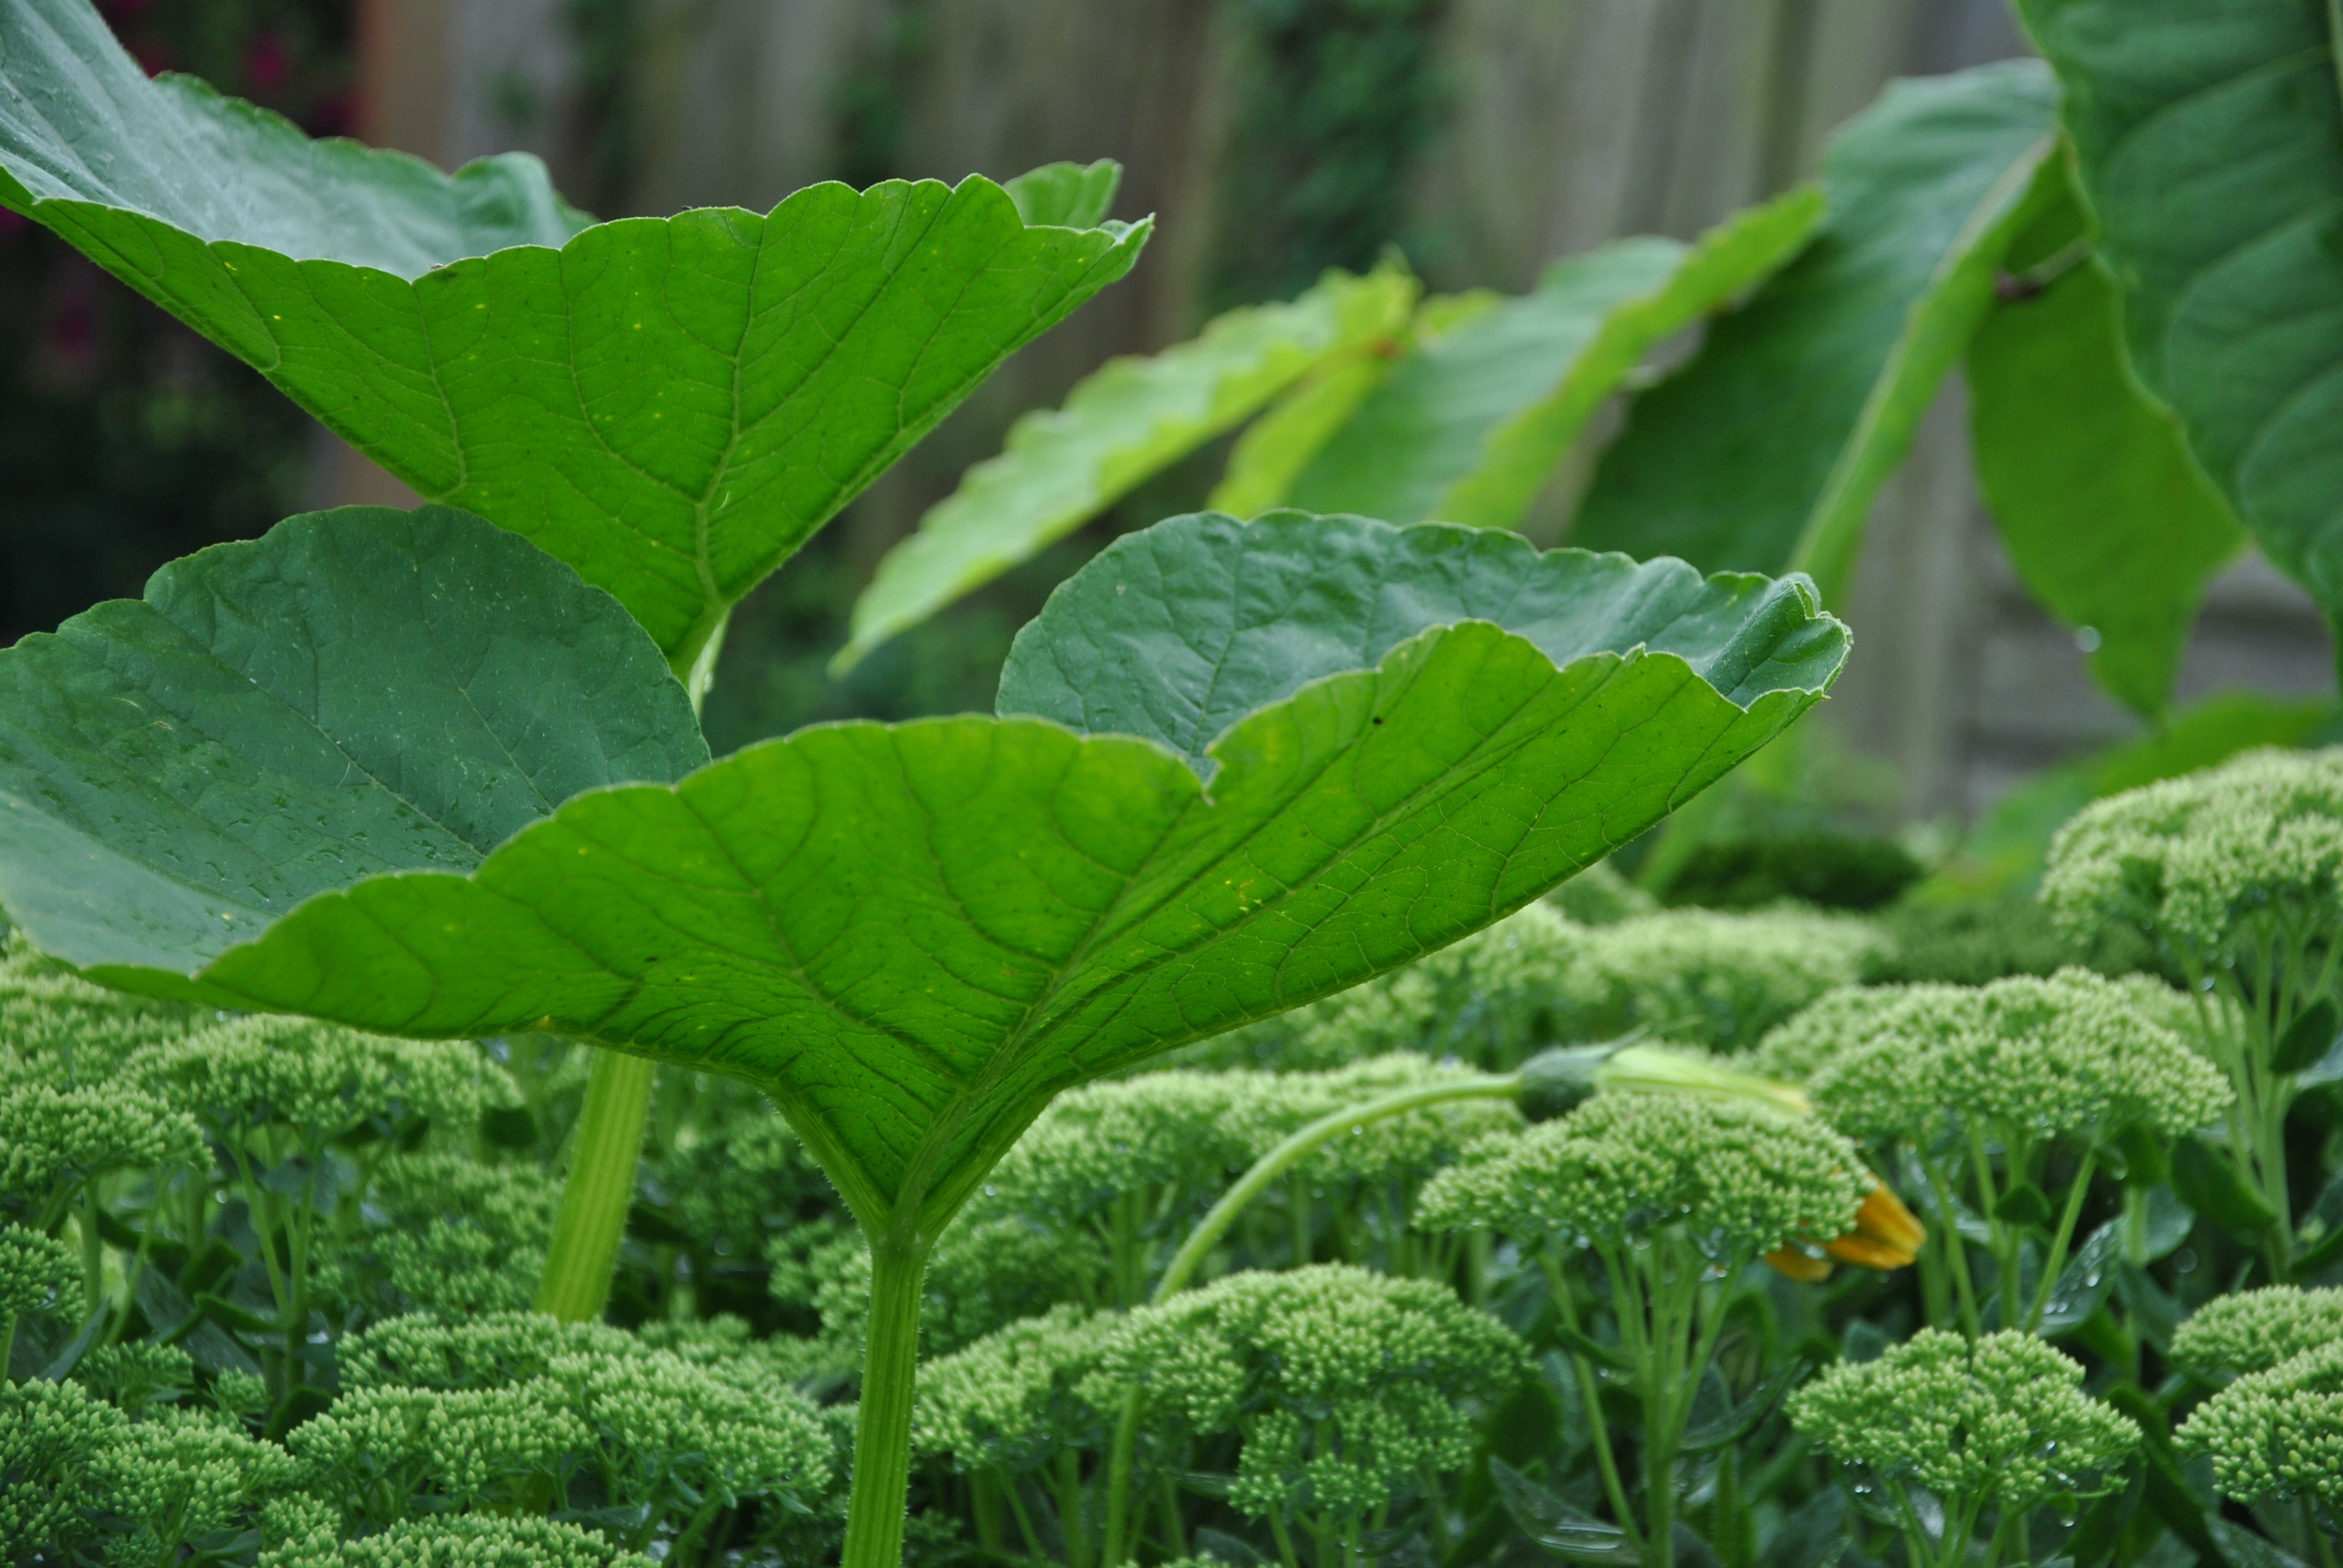
nature, plant, leaf, flower, food, green, herb, produce, vegetable, fresh, botany, shrub, flowering plant, land plant, leaf vegetable